Sumiko Watanabe

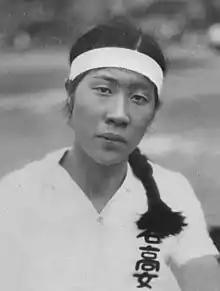
Watanabe in 1932

was a Japanese sprinter. Aged 15 she competed in the 100 m and 4 × 100 m event at the 1932 Summer Olympics and placed fifth in the relay.